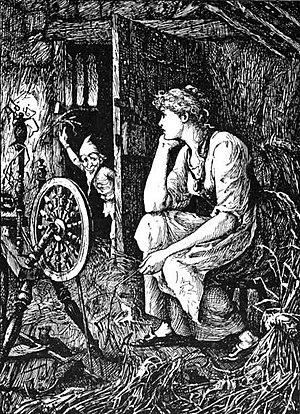
Les Fairy Books d'Andrew Lang sont une série de douze recueils de contes de fées publiés dans différentes couleurs, entre 1889 et 1910. Chaque volume se distingue par sa propre couleur. En tout, 437 contes provenant d'un large éventail de cultures et de pays sont présentés. Andrew Lang, poète, romancier et critique littéraire écossais, n'a pas recueilli les histoires lui-même à partir de sources primaires orales : il les a compilées à partir d'une grande variété de sources, ce qui rendit ses collections immensément influentes. Lang a fait traduire un grand nombre de contes pour la première fois en anglais. Comme il l'a reconnu dans les préfaces, bien que Lang ait effectué lui-même la plupart des sélections, sa femme et d'autres traducteurs ont réalisé une grande partie des versions en anglais. Les livres ont été principalement illustrés par Henry J. Ford. Lancelot Speed et G.P. Jacomb-Hood ont également fourni certaines illustrations.